Brock University

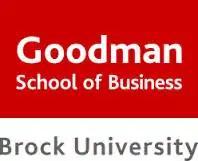
Goodman School of Business

The Walker School is neighbours with St. Catharines' new FirstOntario Performing Arts Centre, located on adjacent lands. Construction of the $100 plus-million project, which was also designed by Diamond Schmitt, was completed in time for the Fall 2015 semester. The centre opened officially in November, with Brock agreeing to use two of the four theatres in the centre for daytime lectures, music recital and performance.